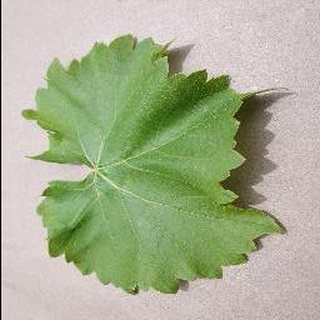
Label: healthy_grape